David Aikens House

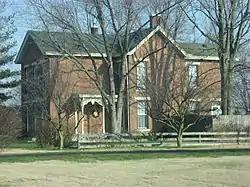
David Aikens Farmhouse, December 2011

David Aikens House, also known as the Old Manse, is a historic home located at Columbus Township, Bartholomew County, Indiana. The house was built in 1877, and is a two-story, Italianate style cross-plan brick dwelling with a two-story, rear kitchen wing. It has a gable roof and sits on a limestone foundation. Also on the property is the contributing Nailed Frame Barn (c. 1905).